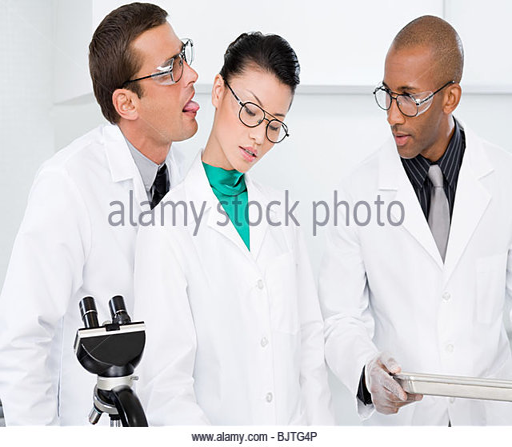
male scientists attracted to a female scientist